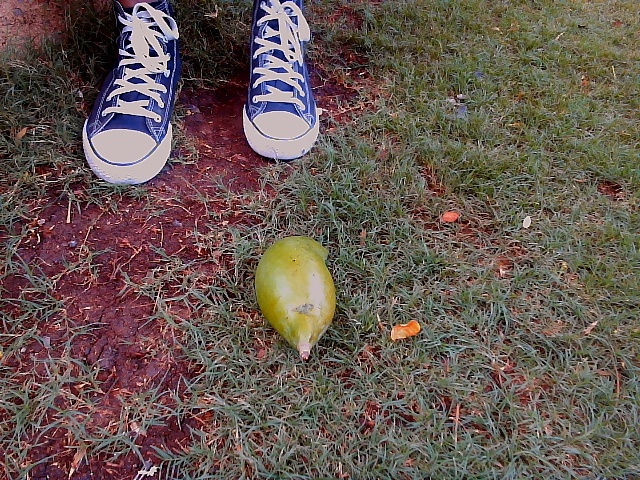
Label: Raw_Mango